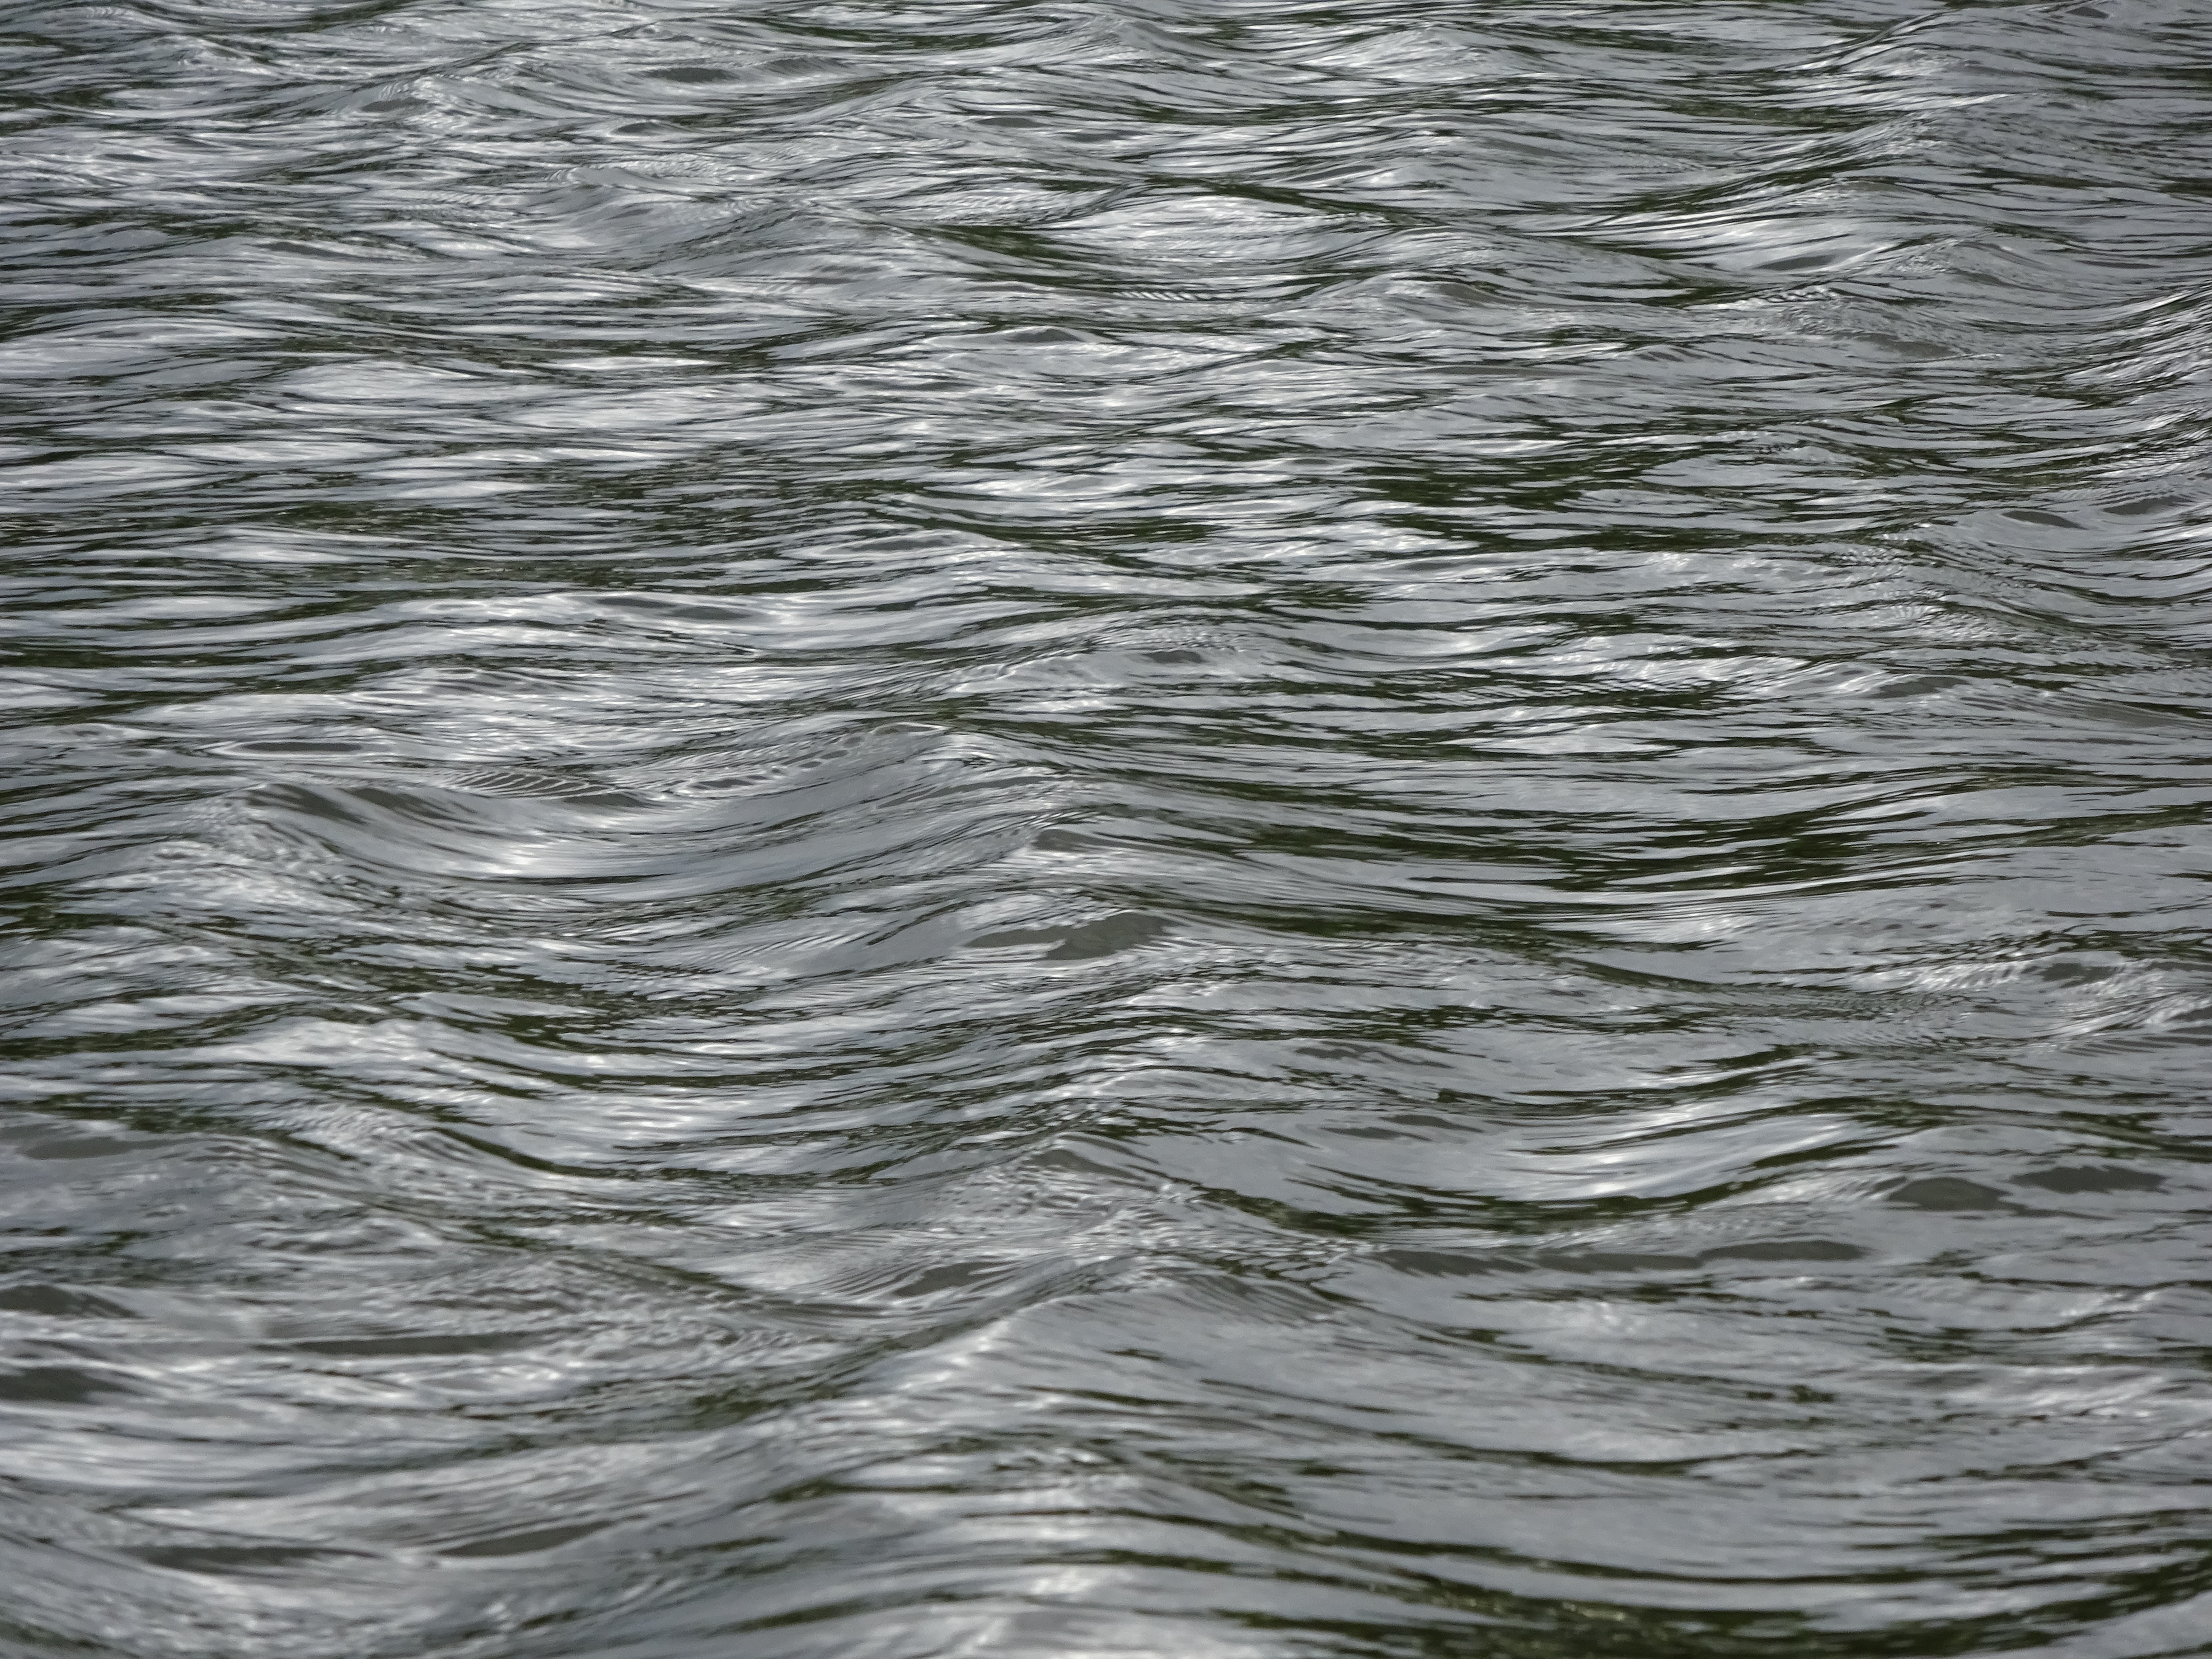
sea, water, ocean, texture, wave, lake, reflection, silver, wind wave